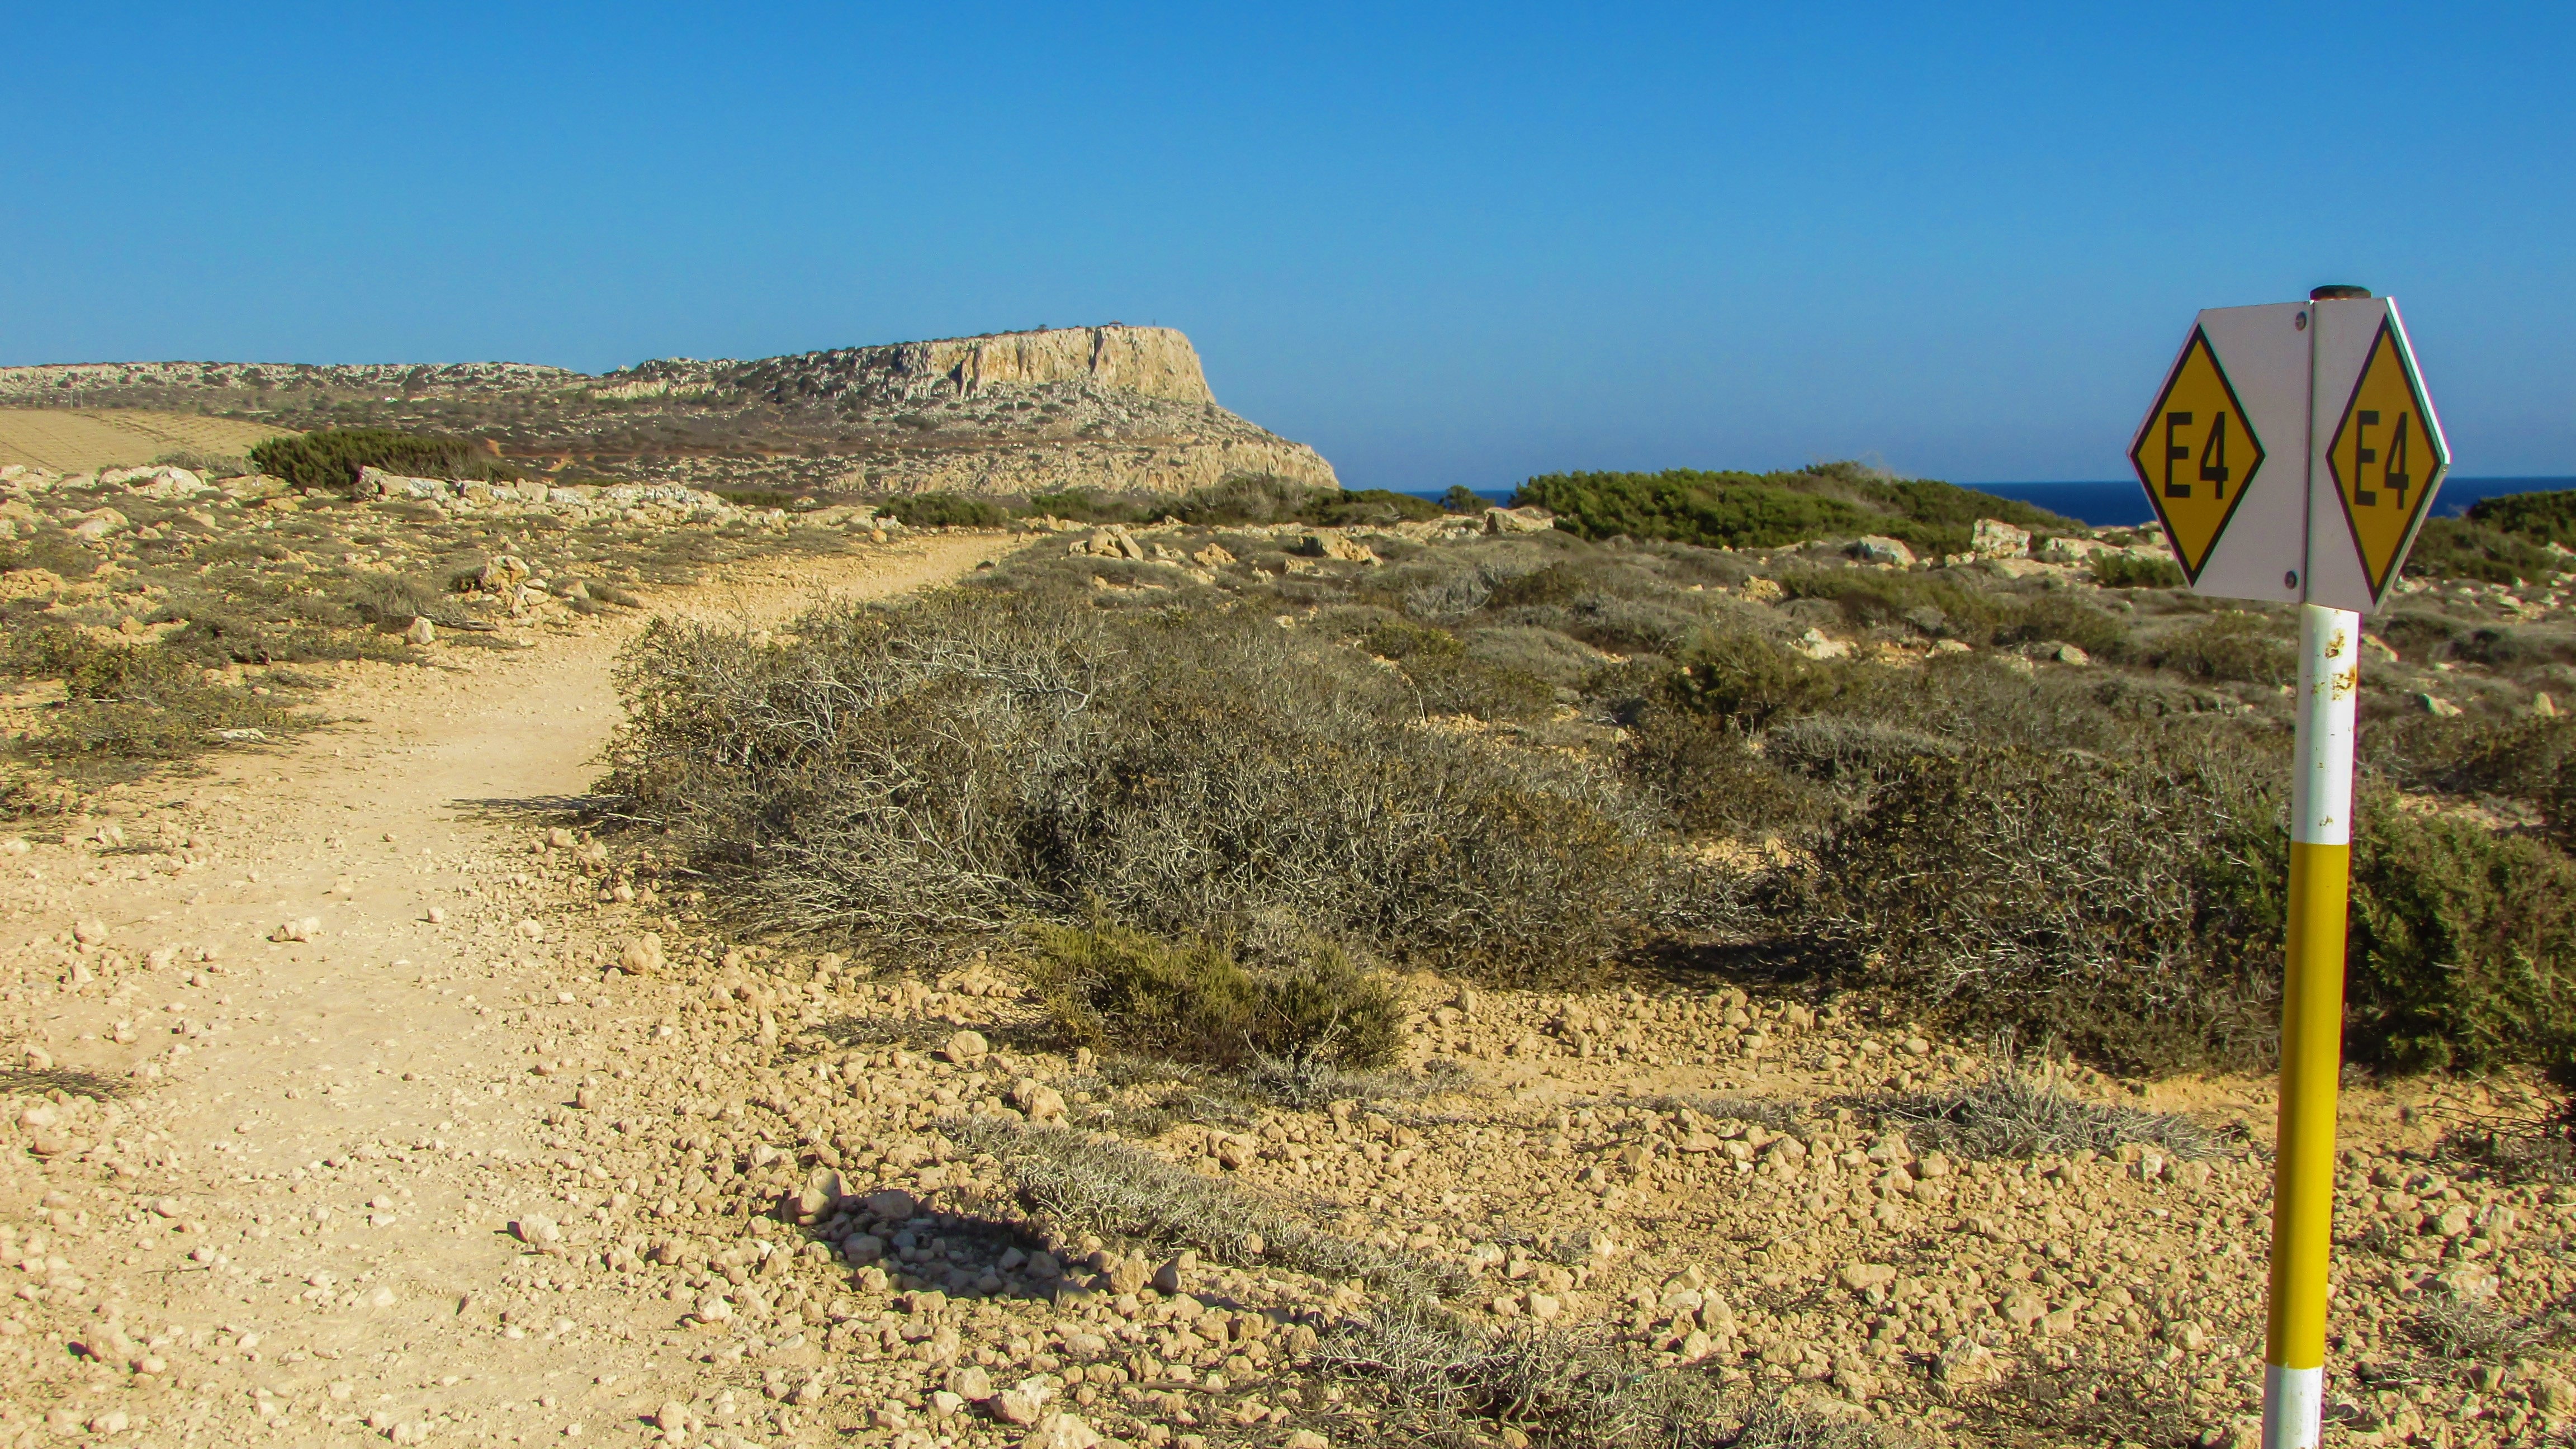
landscape, nature, path, mountain, trail, hill, desert, valley, summer, sign, hike, soil, terrain, national park, ridge, geology, trekking, badlands, plateau, european, cavo greko, nature trail, ecosystem, cyprus, wadi, natural environment, aeolian landform